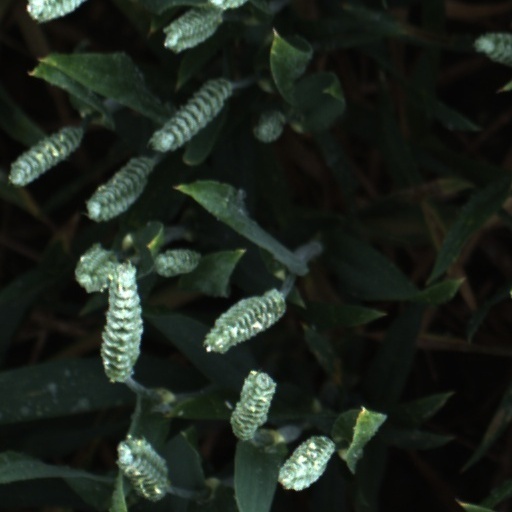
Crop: wheat